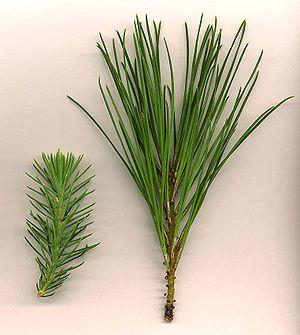
Un juvénile est un organisme vivant ou un organe qui n'a pas atteint le stade adulte, sa maturité sexuelle ou sa taille maximale. Son degré de ressemblance avec l'adulte est plus ou moins prononcé.